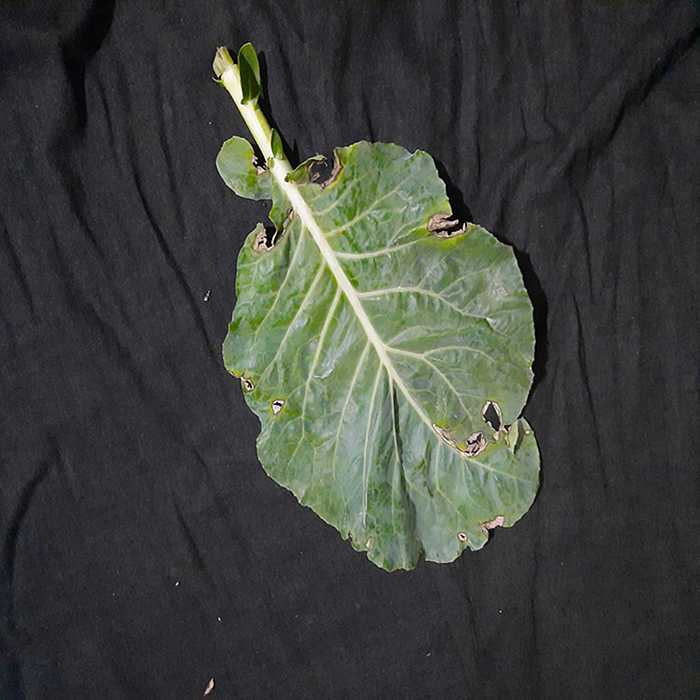
Plant: Cauliflower
Label: Downy mildew